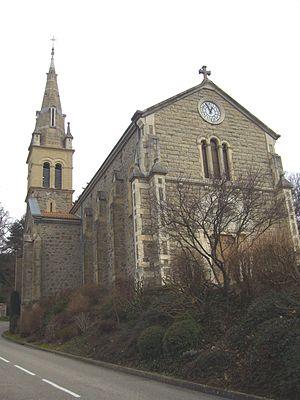
Estrablin est une commune du nord de l'Isère, région Auvergne-Rhône-Alpes, peuplée d'environ 3 300 personnes. Ses habitants sont appelés les Estrablinois et les Estrablinoises.